Alford Manor House

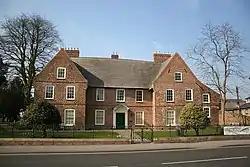
Alford Manor House.

The Manor House is a Grade II* listed building which can be found on West street within Alford, Lincolnshire, England. It is believed to be the largest thatched manor house in England and was built to a traditional H plan in 1611. It is a very rare example of a composite structure, featuring a wooden frame with reed and plaster (visible from within the house), encased in brick. Ground-floor and first-floor rooms feature design interventions from Georgian through to Victorian times, while the attic floor is virtually untouched since 1611.